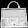
Label: Bag